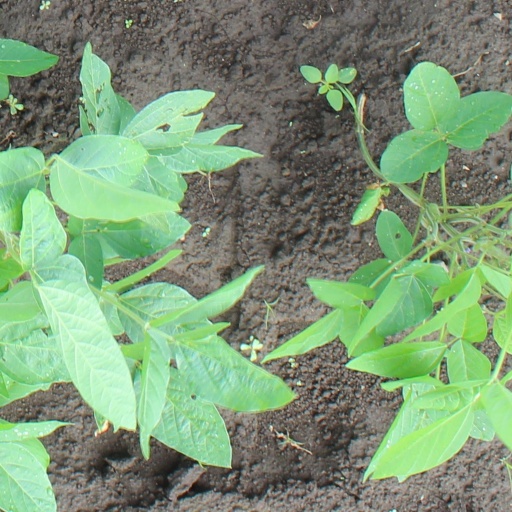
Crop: soybean